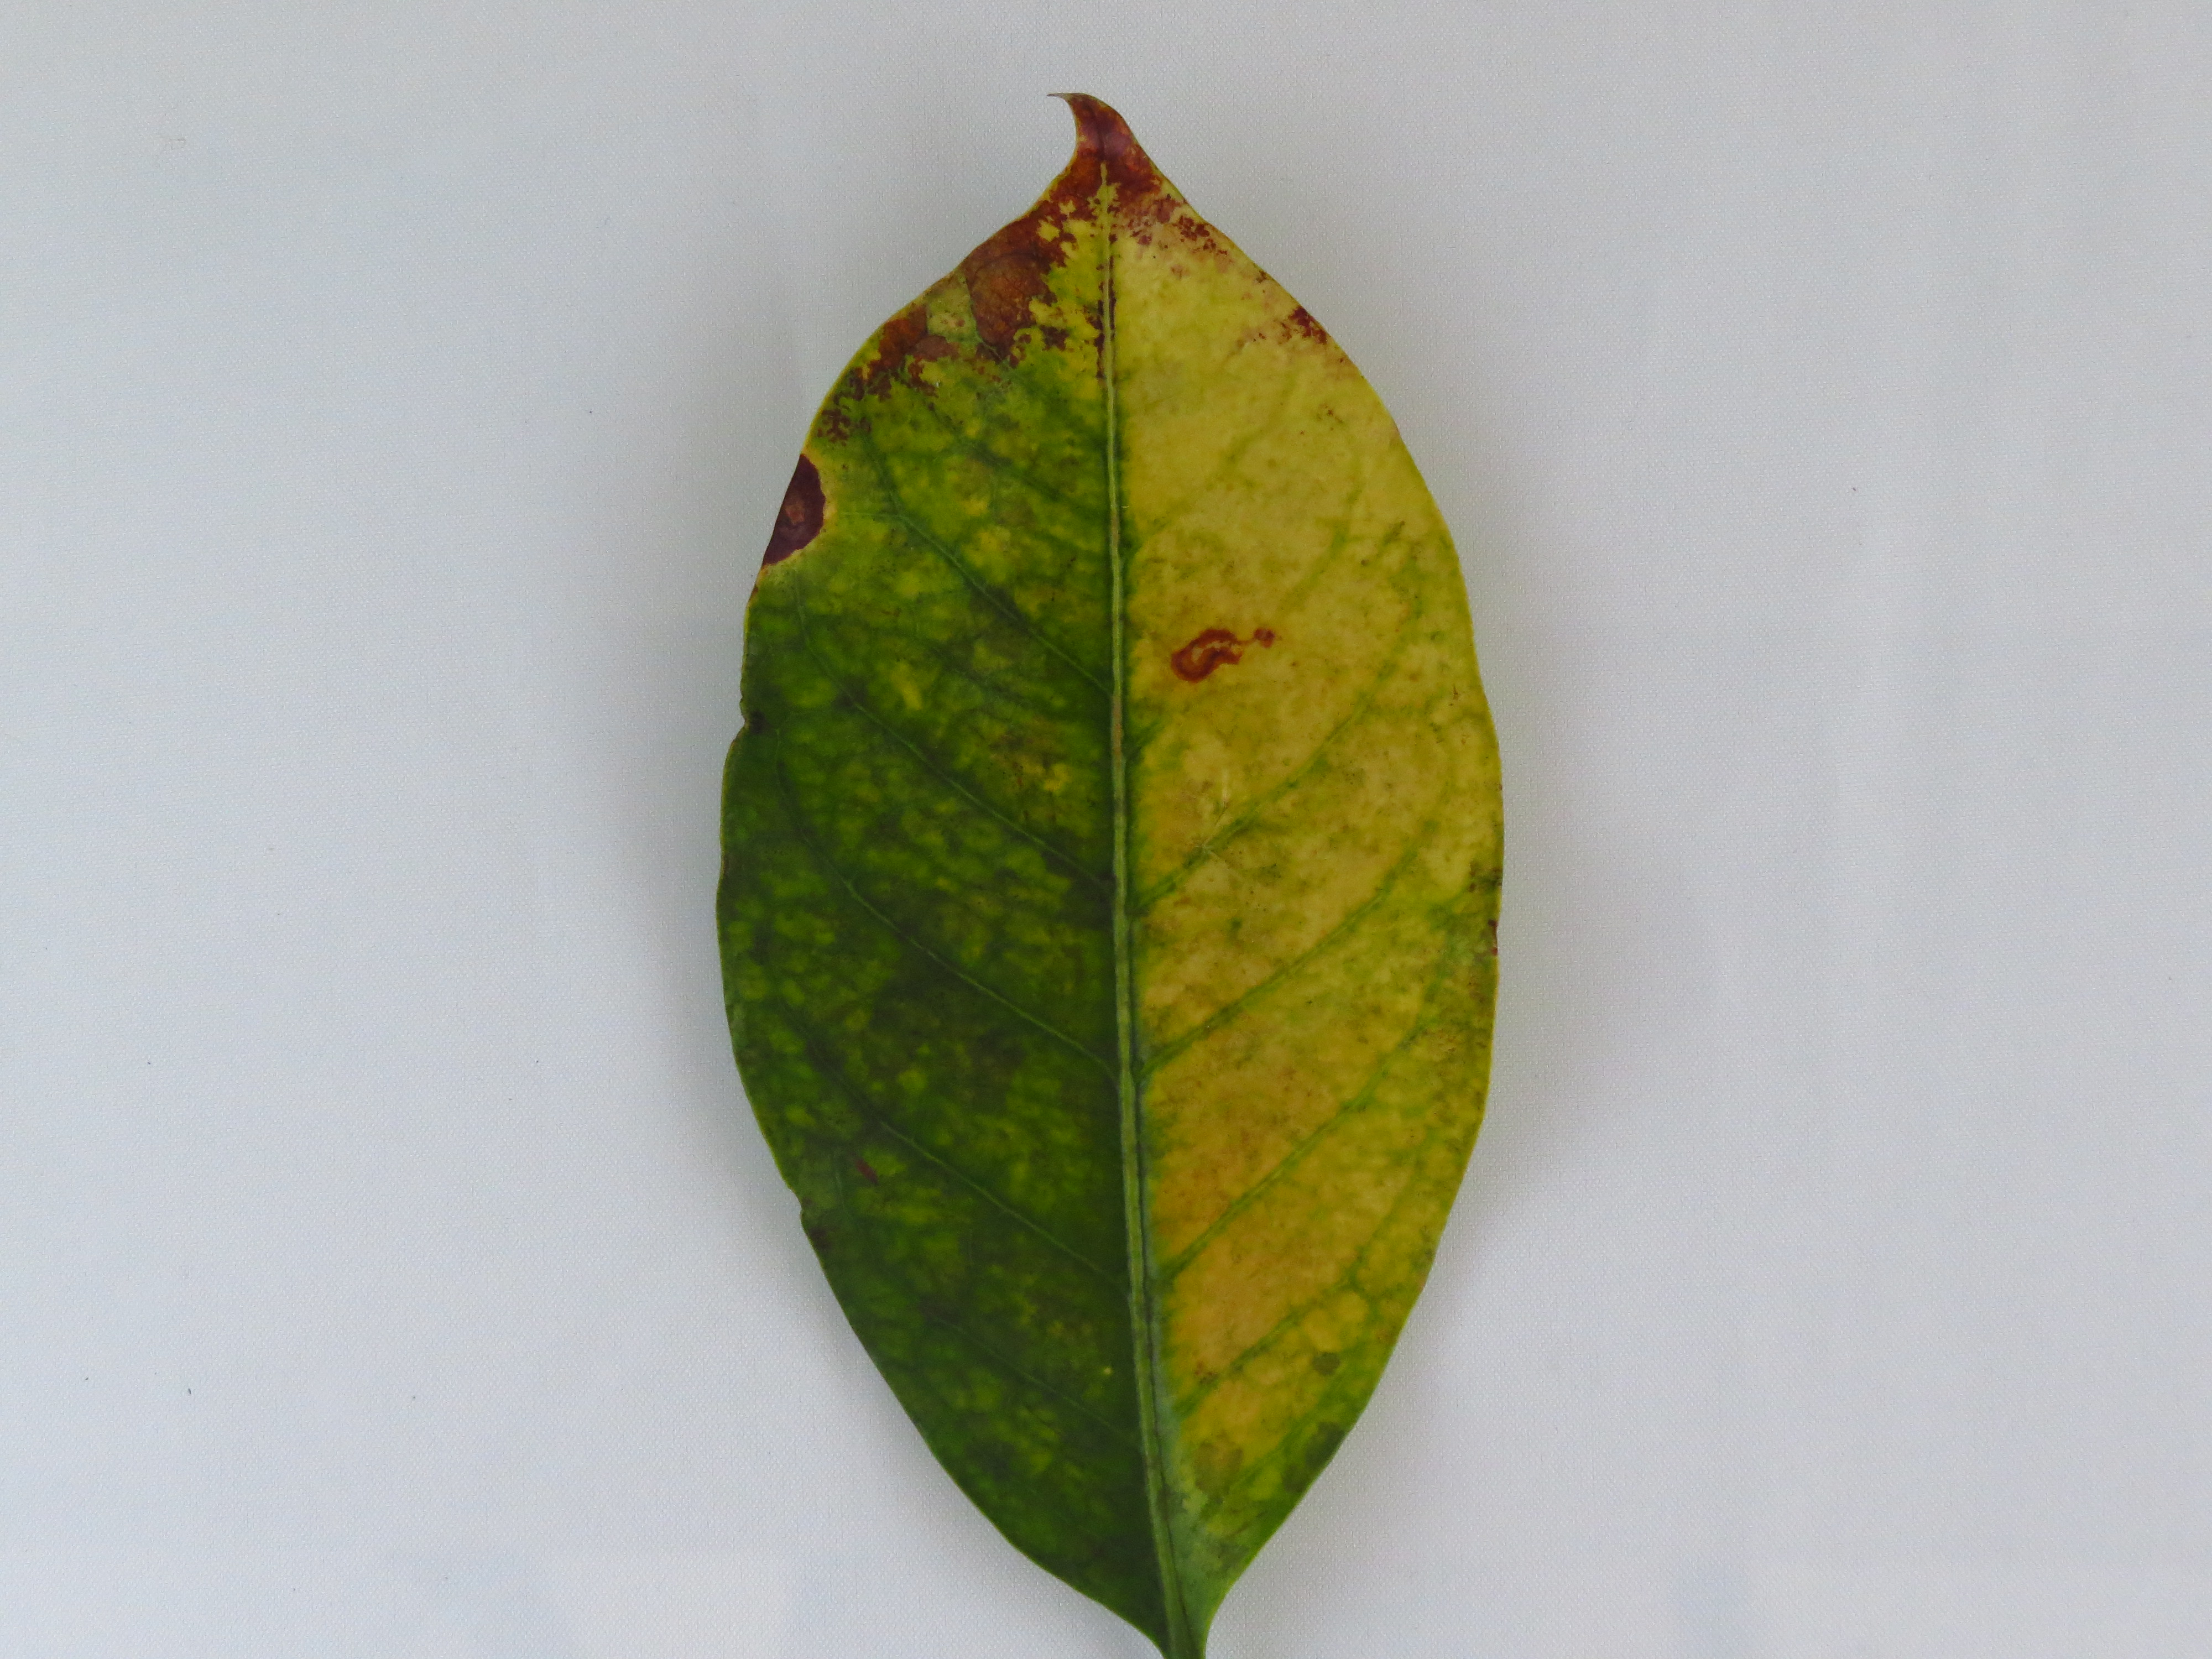
Label: nitrogen-N